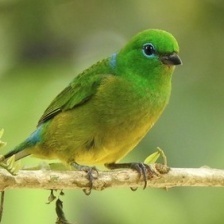
Species: GOLDEN CHLOROPHONIA
Scientific name: CHLOROPHONIA CALLOPHRYS